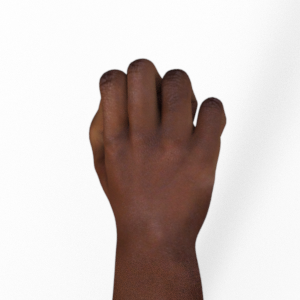
Label: rock